Canadian Chinese cuisine

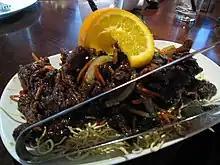
Ginger beef, a well-known Canadian Chinese dish

Canadian Chinese cuisine is a cuisine derived from Chinese cuisine that was developed by Chinese Canadians. It was the first form of commercially available Chinese food in Canada. This cooking style was invented by early Cantonese immigrants who adapted traditional Chinese recipes to Western tastes and the available ingredients, and developed in a similar process to American Chinese cuisine.